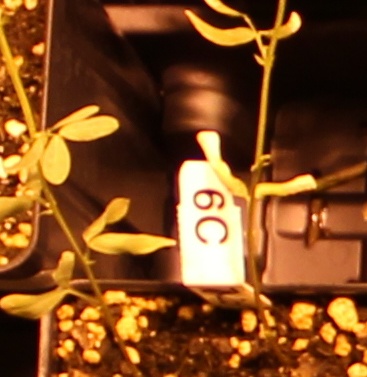
Label: Lentil